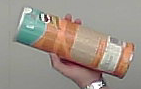
Product: pringles_paprika